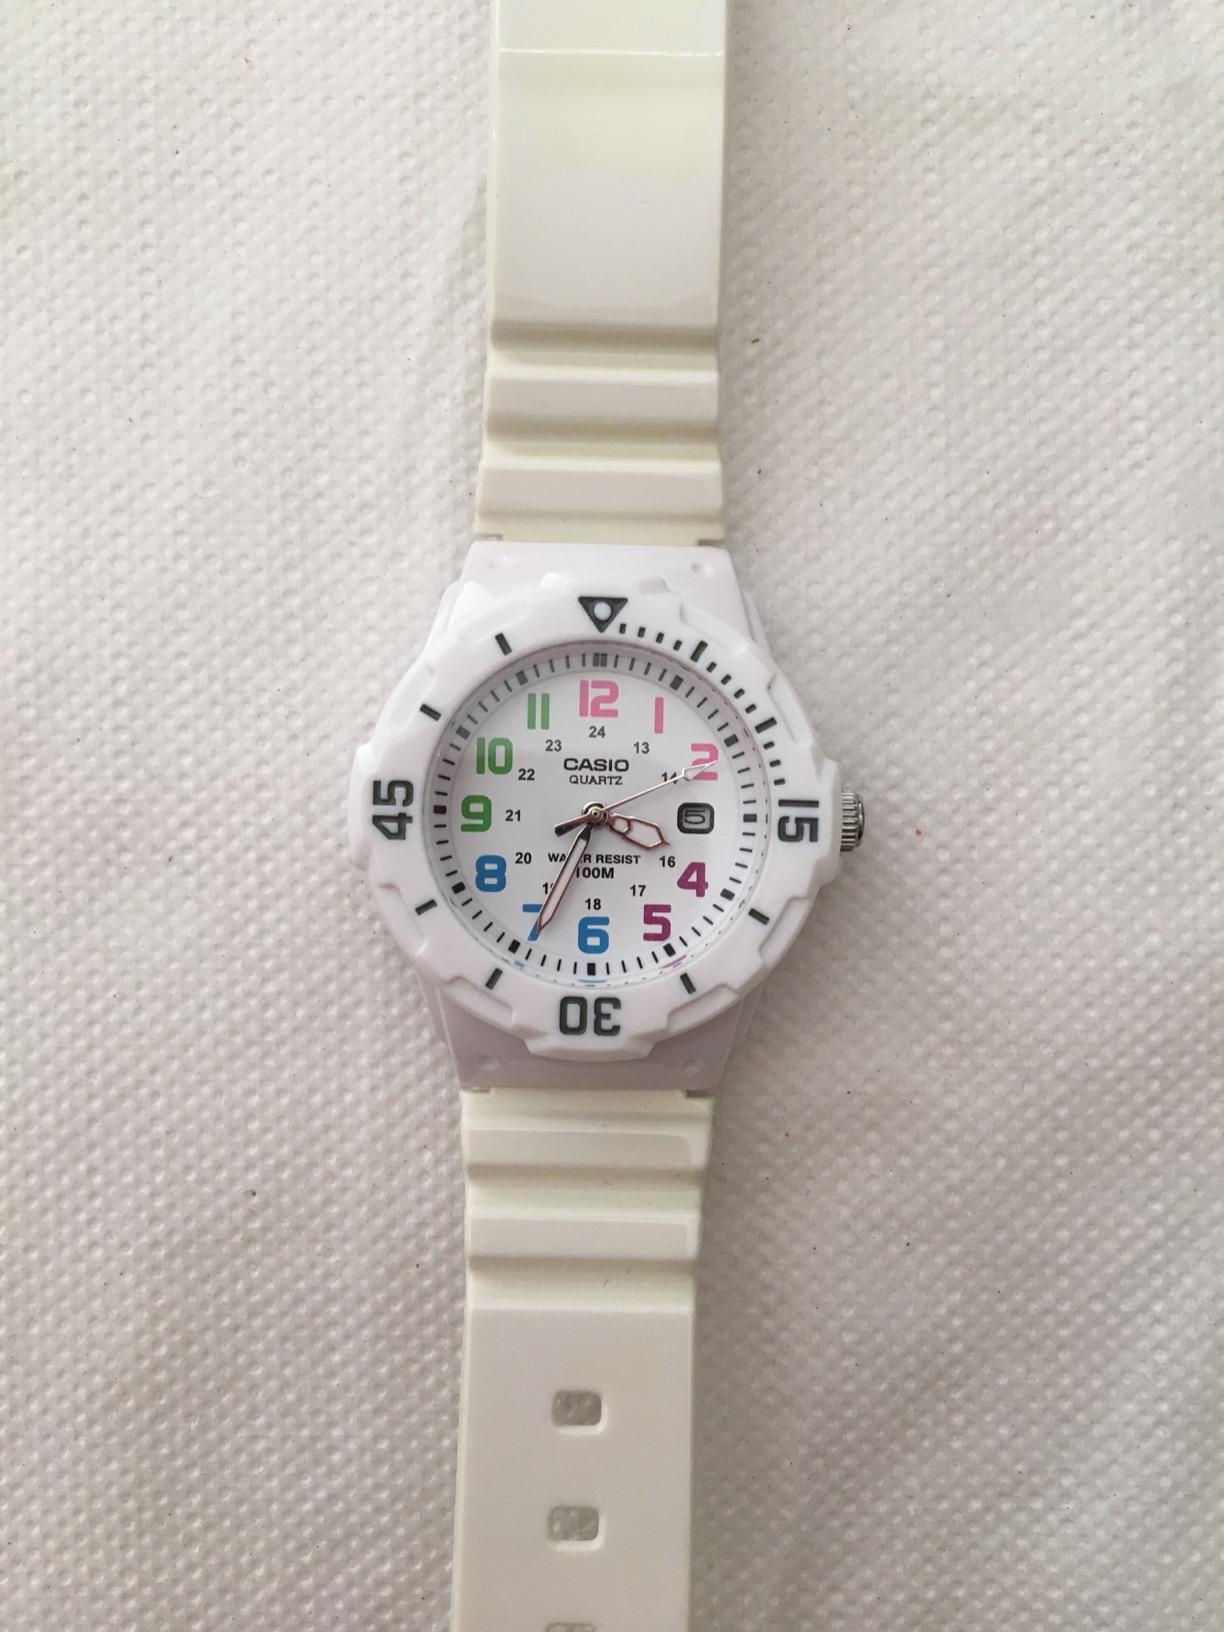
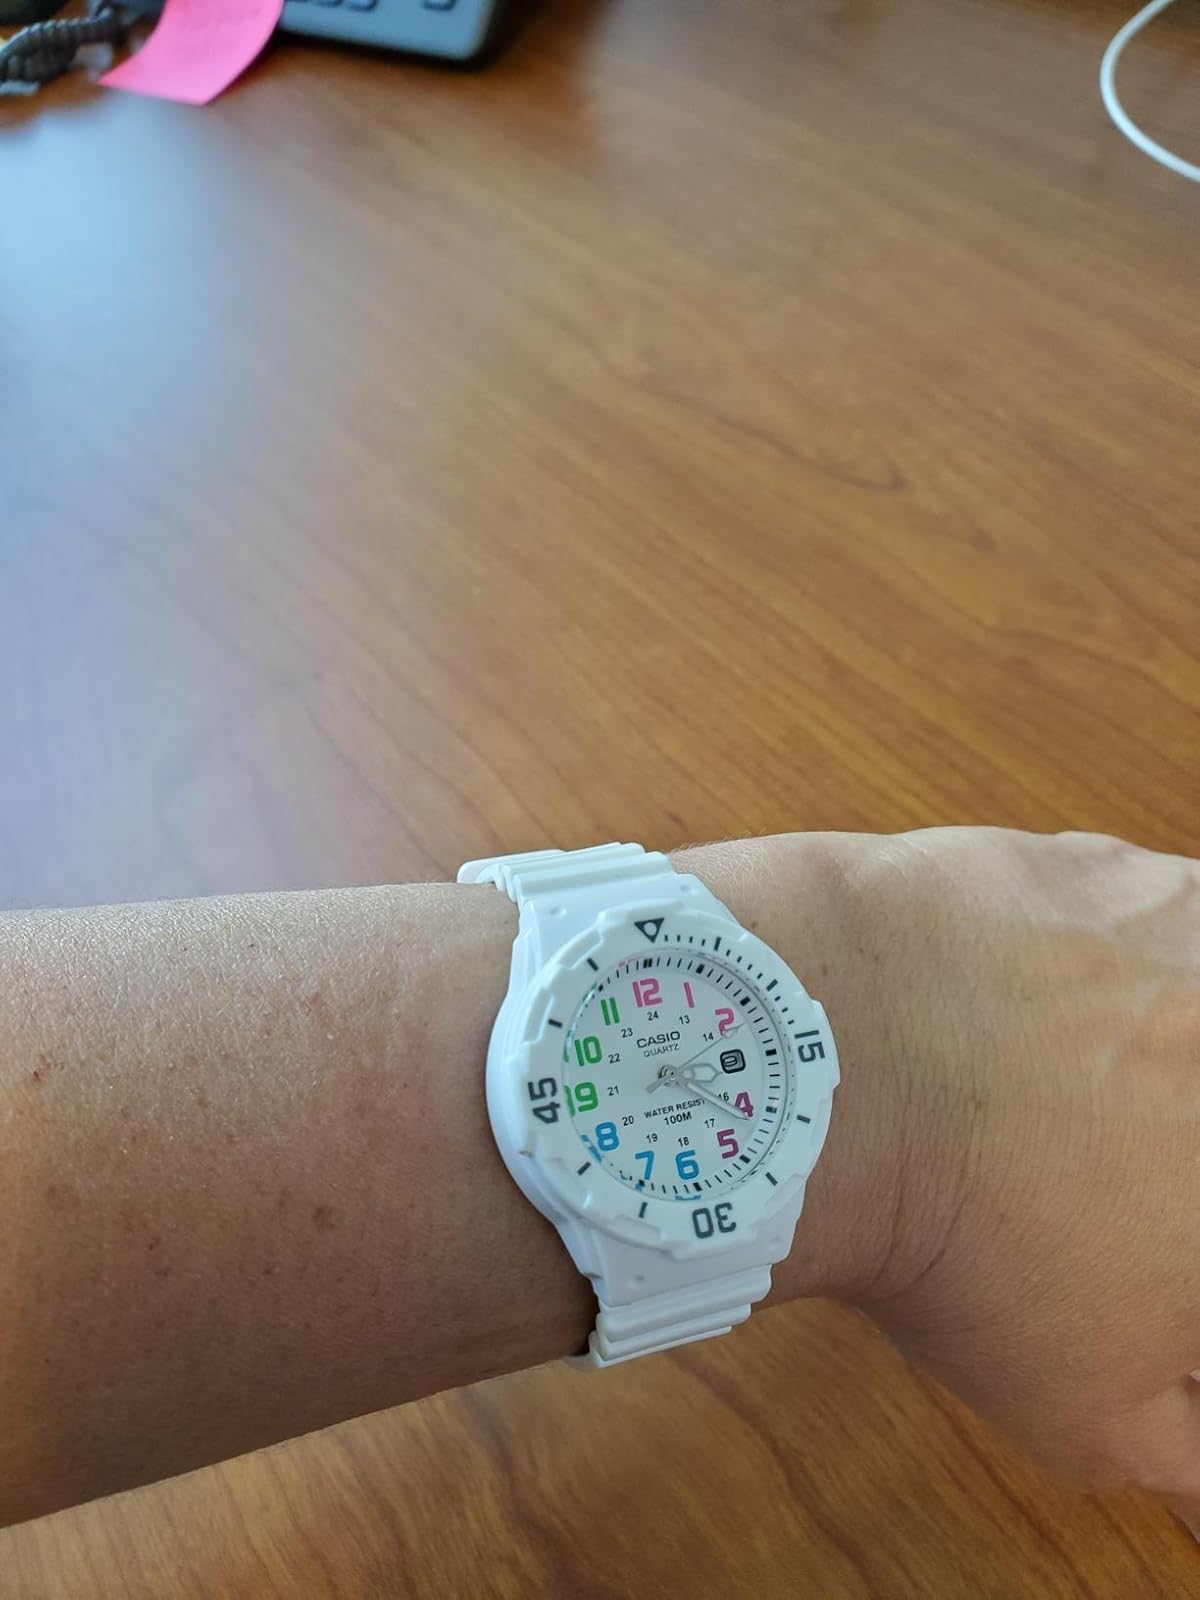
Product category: accessories_watch
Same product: yes